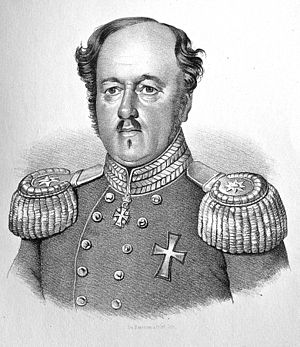
Frederik Bülow
Frederik Bülow
Frederik Rubeck Henrik von Bülow (4. februar 1791 - 16. juni 1858) Generalløjtnant og øverstkomanderende under udfaldet fra Fredericia under Treårskrigen (1848 - 1850).
Frederik Rubeck Henrik Bülow var generalløjtnant og øverstkommanderende under udfaldet fra Fredericia under Treårskrigen.